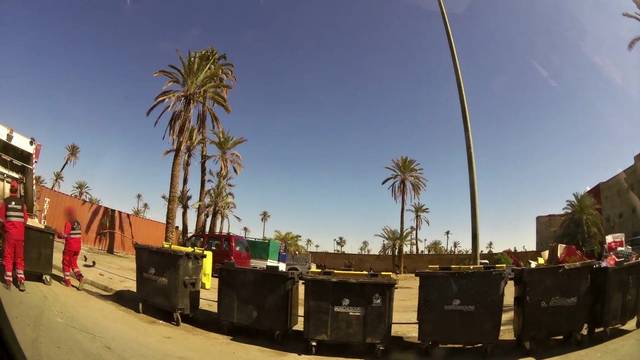
Region: Morocco
Coordinates: 31.65, -7.984